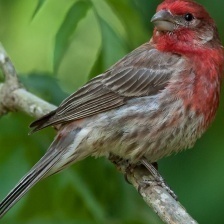
Species: HOUSE FINCH
Scientific name: HAEMORHOUS MEXICANUS
ImageNet parent category: house_finch